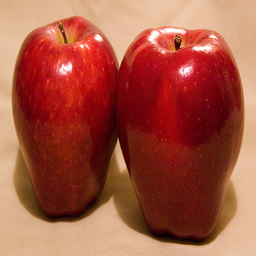
Label: Apple